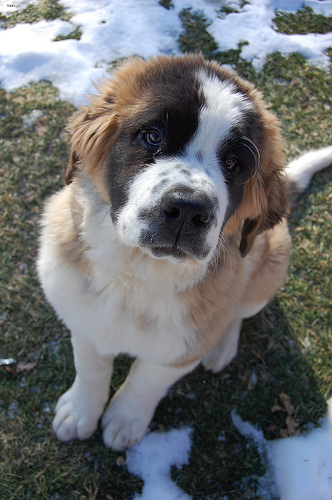
Animal: dog
Breed: saint bernard